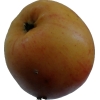
Label: apple